Bogor

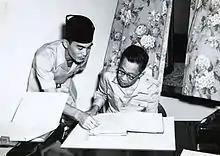
R. A. A. Muharram Wiranatakusuma, president of the Pasundan State with his secretary in Bogor (1948)

During World War II, Buitenzorg and the entire territory of the Dutch East Indies were occupied by Japanese forces; the occupation lasted from 6 March 1942 until the summer of 1945. As part of the efforts by the Japanese to promote nationalist (and thus anti-Dutch) sentiments among the local population the city was given the Indonesian name Bogor. The city had one of the major training centres of the Indonesian militia PETA (Pembela Tanah Air – ""Defenders of the Motherland"").